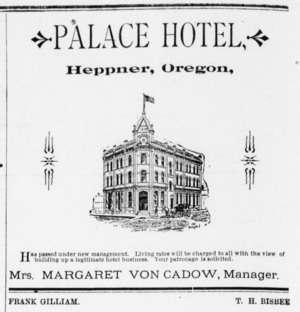
Publicité pour Palace Hotel à Heppner Oregon. 1er mars 1892.